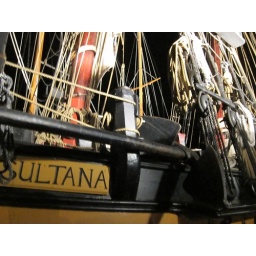
The Sultana was a ship built in Chestertown, MD; reproduction of a 18th patrol boat on the Chesapeake Bay.